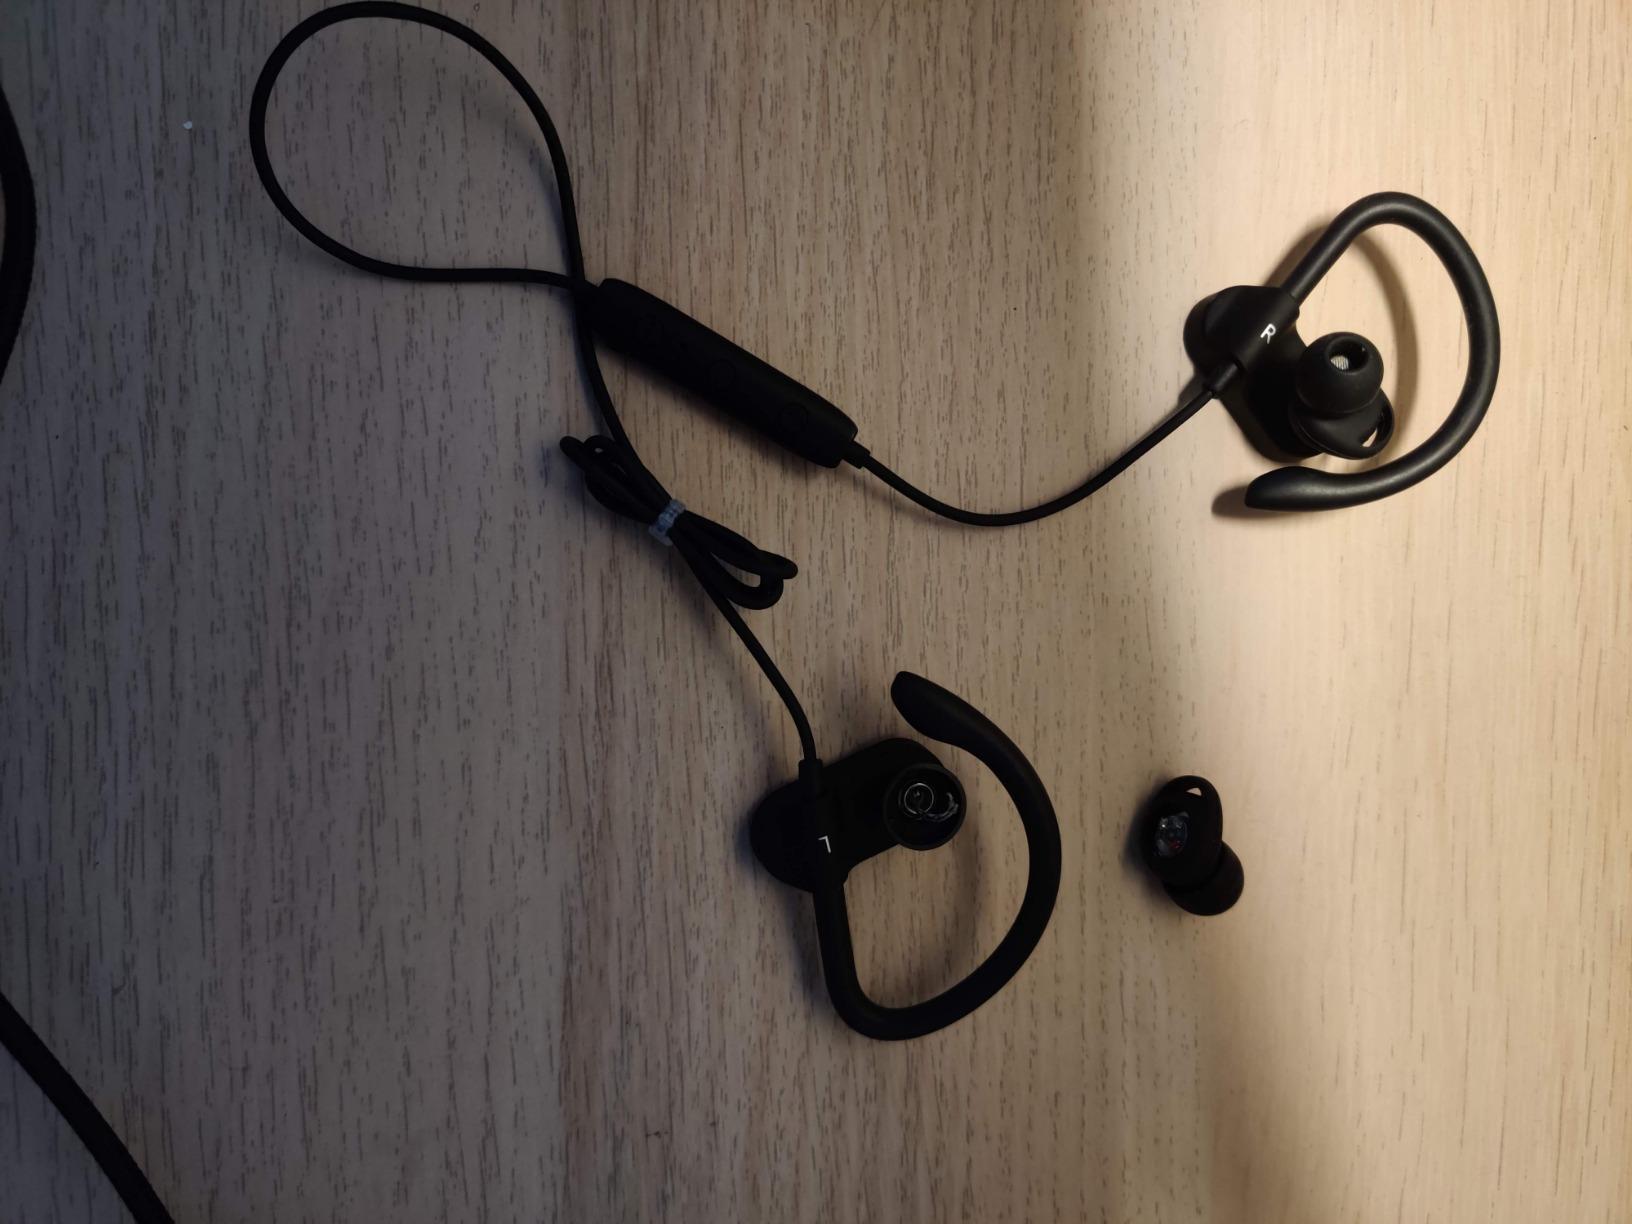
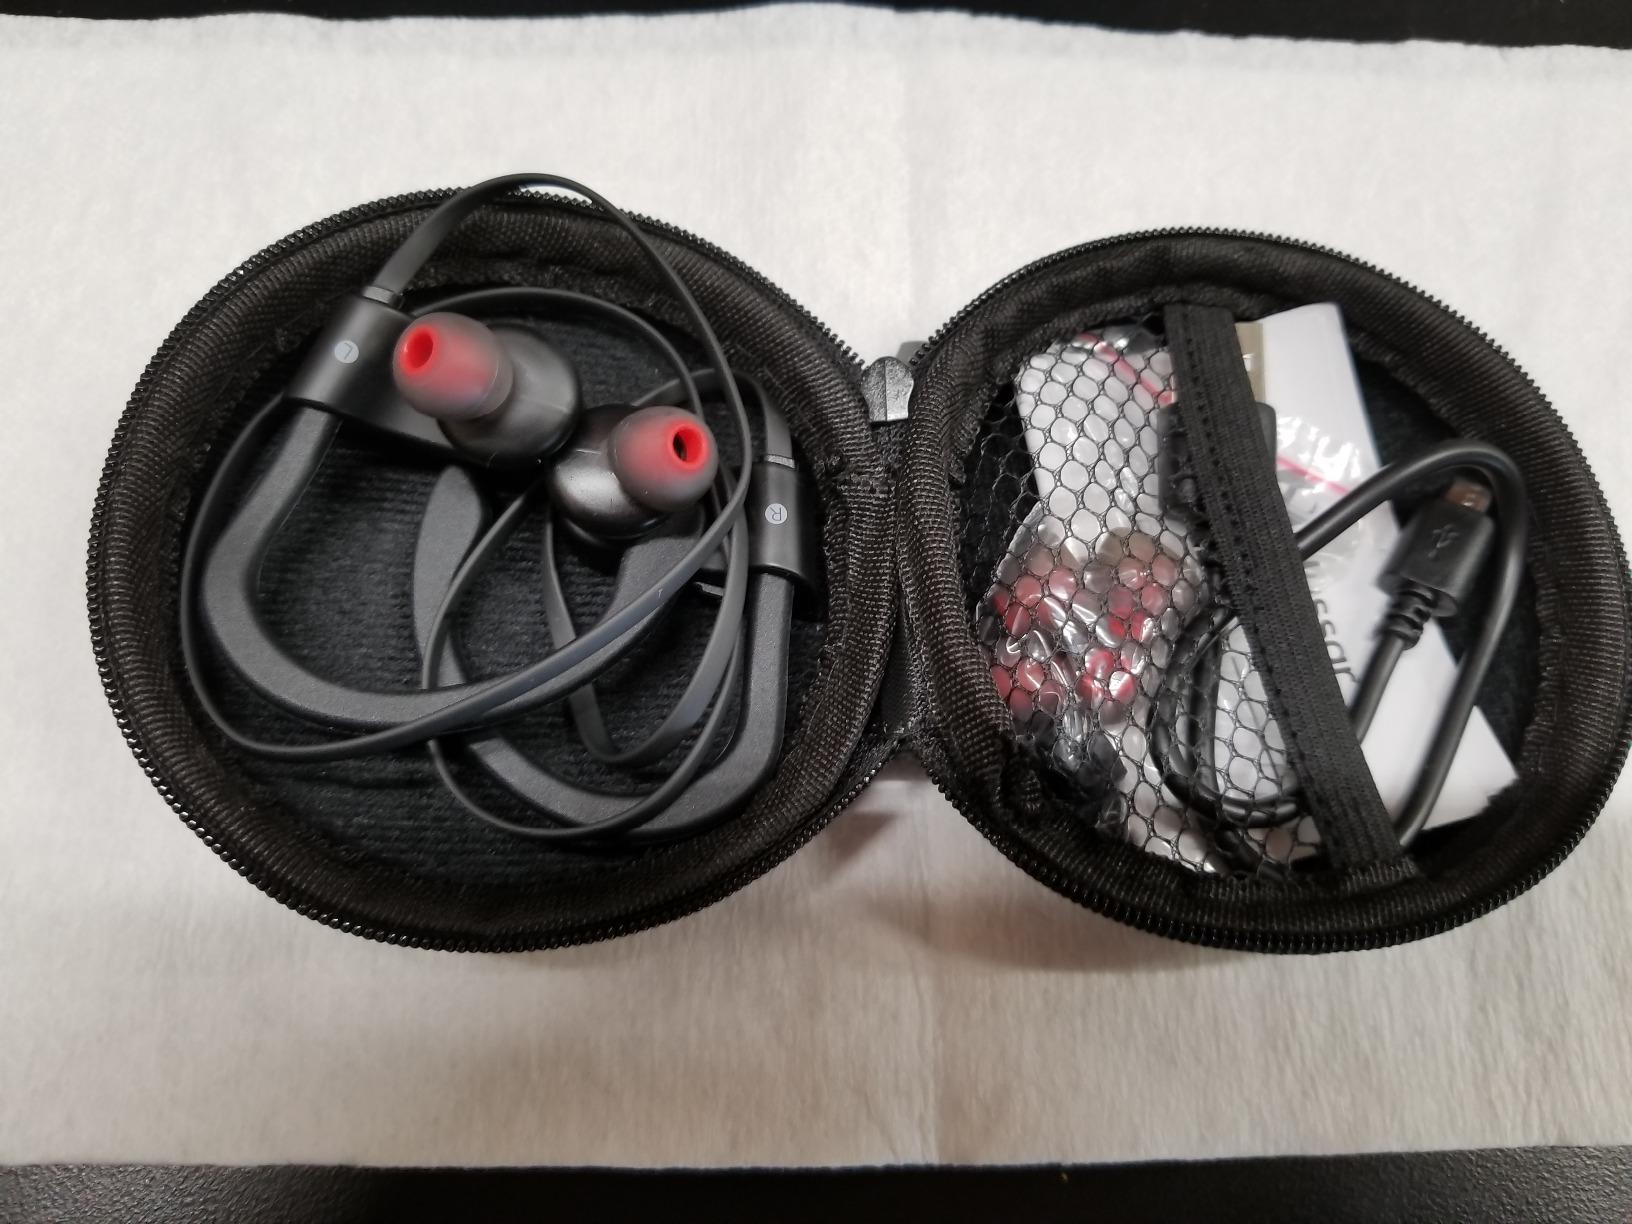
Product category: headphones
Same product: no